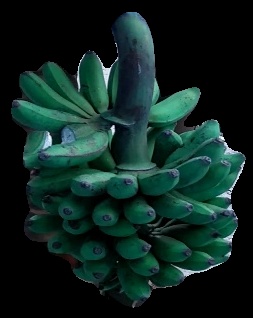
Variety: rasbale
Grade: grade3